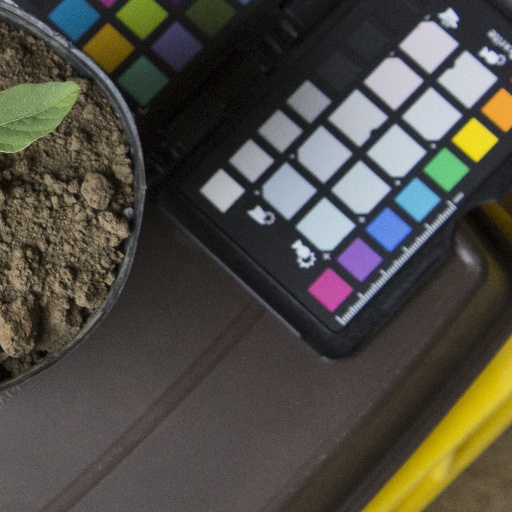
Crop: soybean